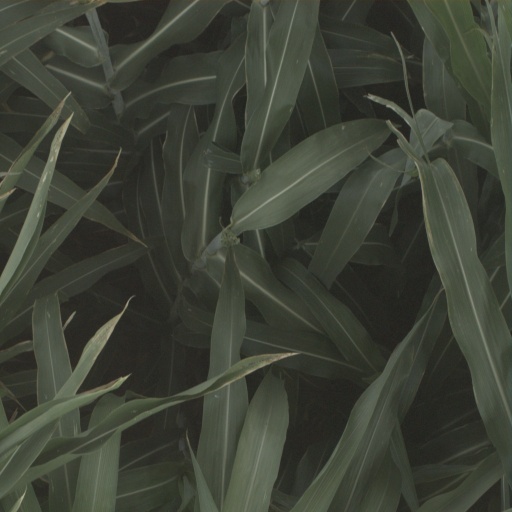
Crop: sorghum